Hypacrosaurus

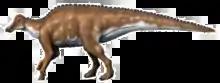
Life restoration of "H. altispinus"

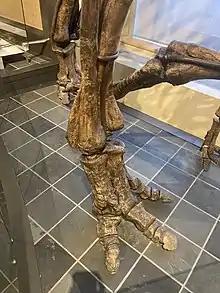
Hindfoot of "H. altispinus"

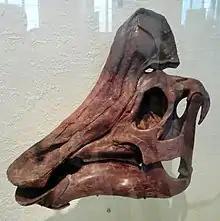
"H. altispinus" skull, AMNH

"Hypacrosaurus" was a lambeosaurine hadrosaurid, and has been recognized as such since the description of its skull. Within the Lambeosaurinae, it is closest to "Lambeosaurus" and "Corythosaurus", with Jack Horner and Phil Currie (1994) suggesting that "H. stebingeri" is transitional between "Lambeosaurus" and "H. altispinus", and Michael K. Brett-Surman (1989) suggesting that "Hypacrosaurus" and "Corythosaurus" are the same genus. These genera, particularly "Corythosaurus" and "Hypacrosaurus", are regarded as the "helmeted" or "hooded" branch of the lambeosaurines, and the clade they form is sometimes informally designated Lambeosaurini. Although Suzuki "et al."'s 2004 redescription of "Nipponosaurus" found a close relationship between "Nipponosaurus" and "Hypacrosaurus stebingeri", indicating that "Hypacrosaurus" may be paraphyletic, this was rejected in a later, more comprehensive reanalysis of lambeosaurines, which found the two species of "Hypacrosaurus" to form a clade without "Nipponosaurus", with "Corythosaurus" and "Olorotitan" being the closest relatives.